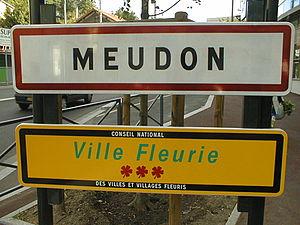
description
Meudon est une commune française située dans le département des Hauts-de-Seine en région Île-de-France.